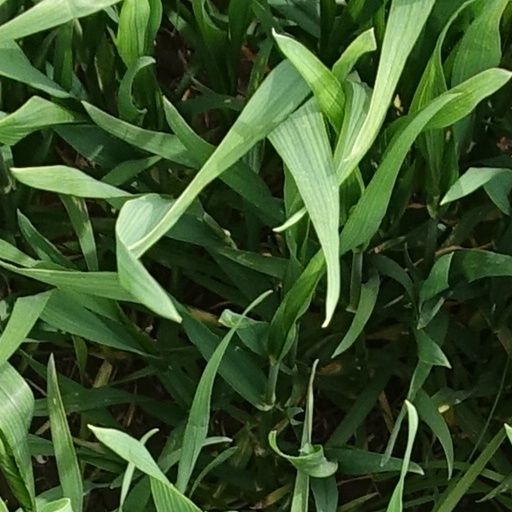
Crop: wheat